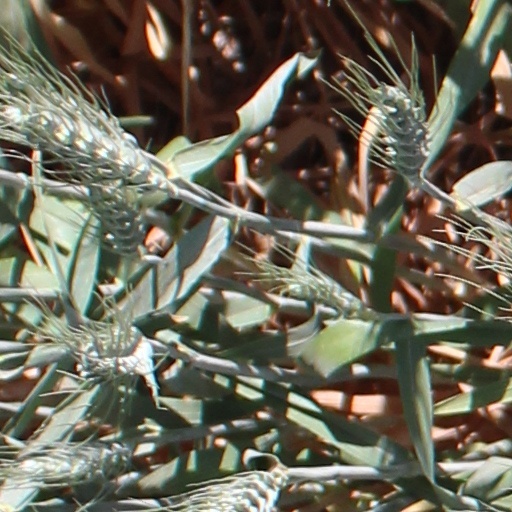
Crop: wheat